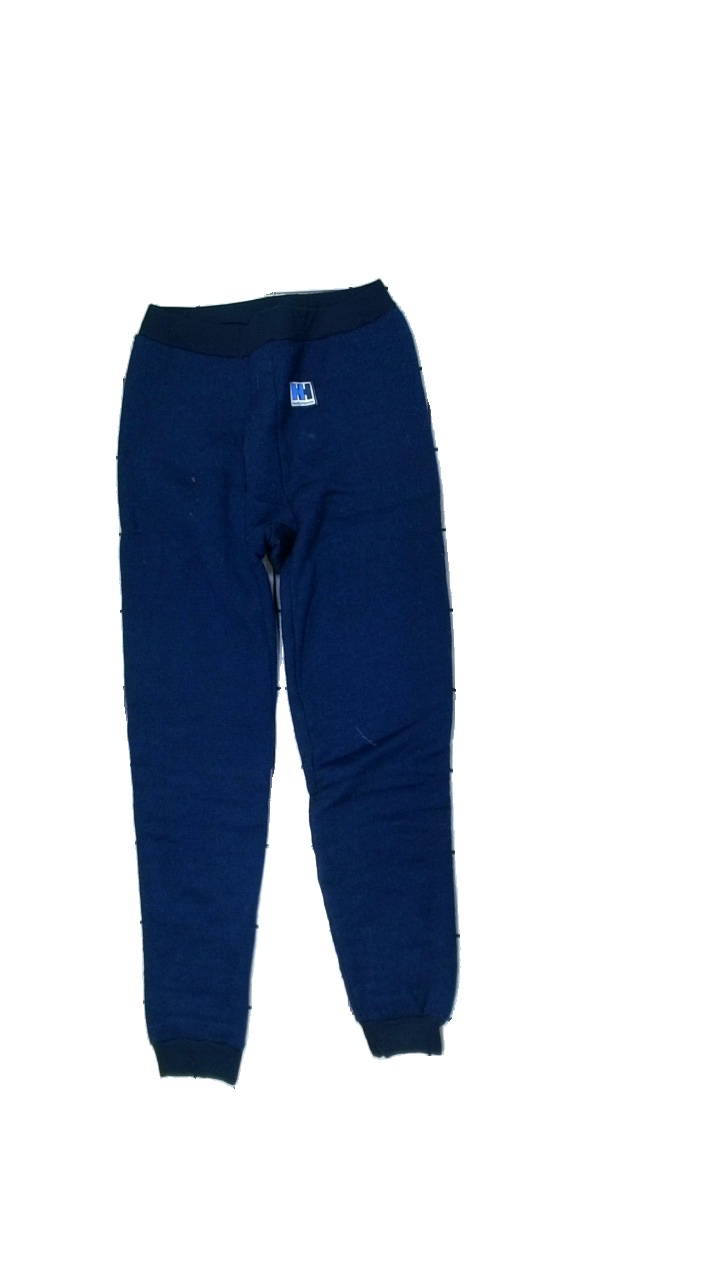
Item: Trousers (Ladies)
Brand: Helly Hansen
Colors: Blue
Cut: Regular
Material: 100% nylon
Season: All
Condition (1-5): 2
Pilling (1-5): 1
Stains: Minor
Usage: Export
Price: <50